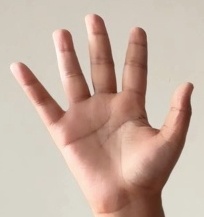
ASL sign: 5